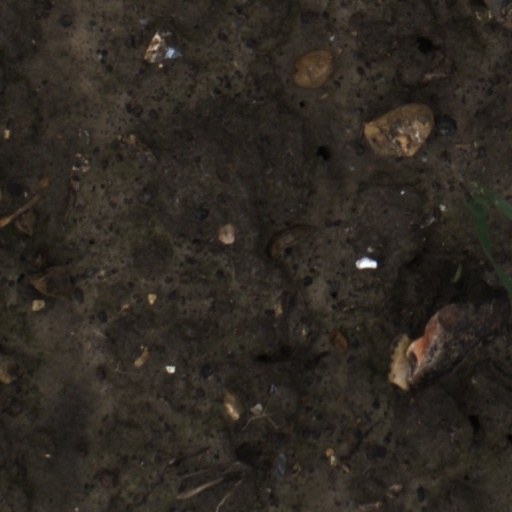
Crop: wheat